A Guide for the Married Man

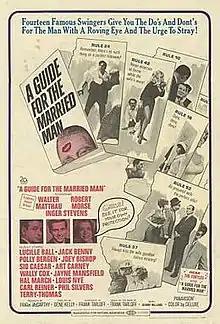
Theatrical release poster

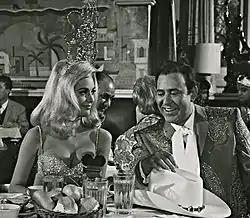
Linda Harrison and Carl Reiner

A Guide for the Married Man is a 1967 American bedroom-farce comedy film directed by Gene Kelly and starring Walter Matthau, Inger Stevens, and Robert Morse. It features many cameos, including those by Lucille Ball, Jack Benny, Terry-Thomas, Jayne Mansfield, Sid Caesar, Carl Reiner, Joey Bishop, Art Carney, and Wally Cox. The title song, performed by the Turtles, was composed by John Williams, with lyrics by Leslie Bricusse.